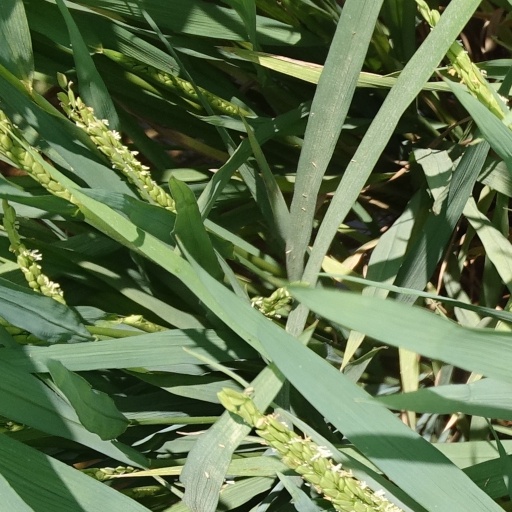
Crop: rice